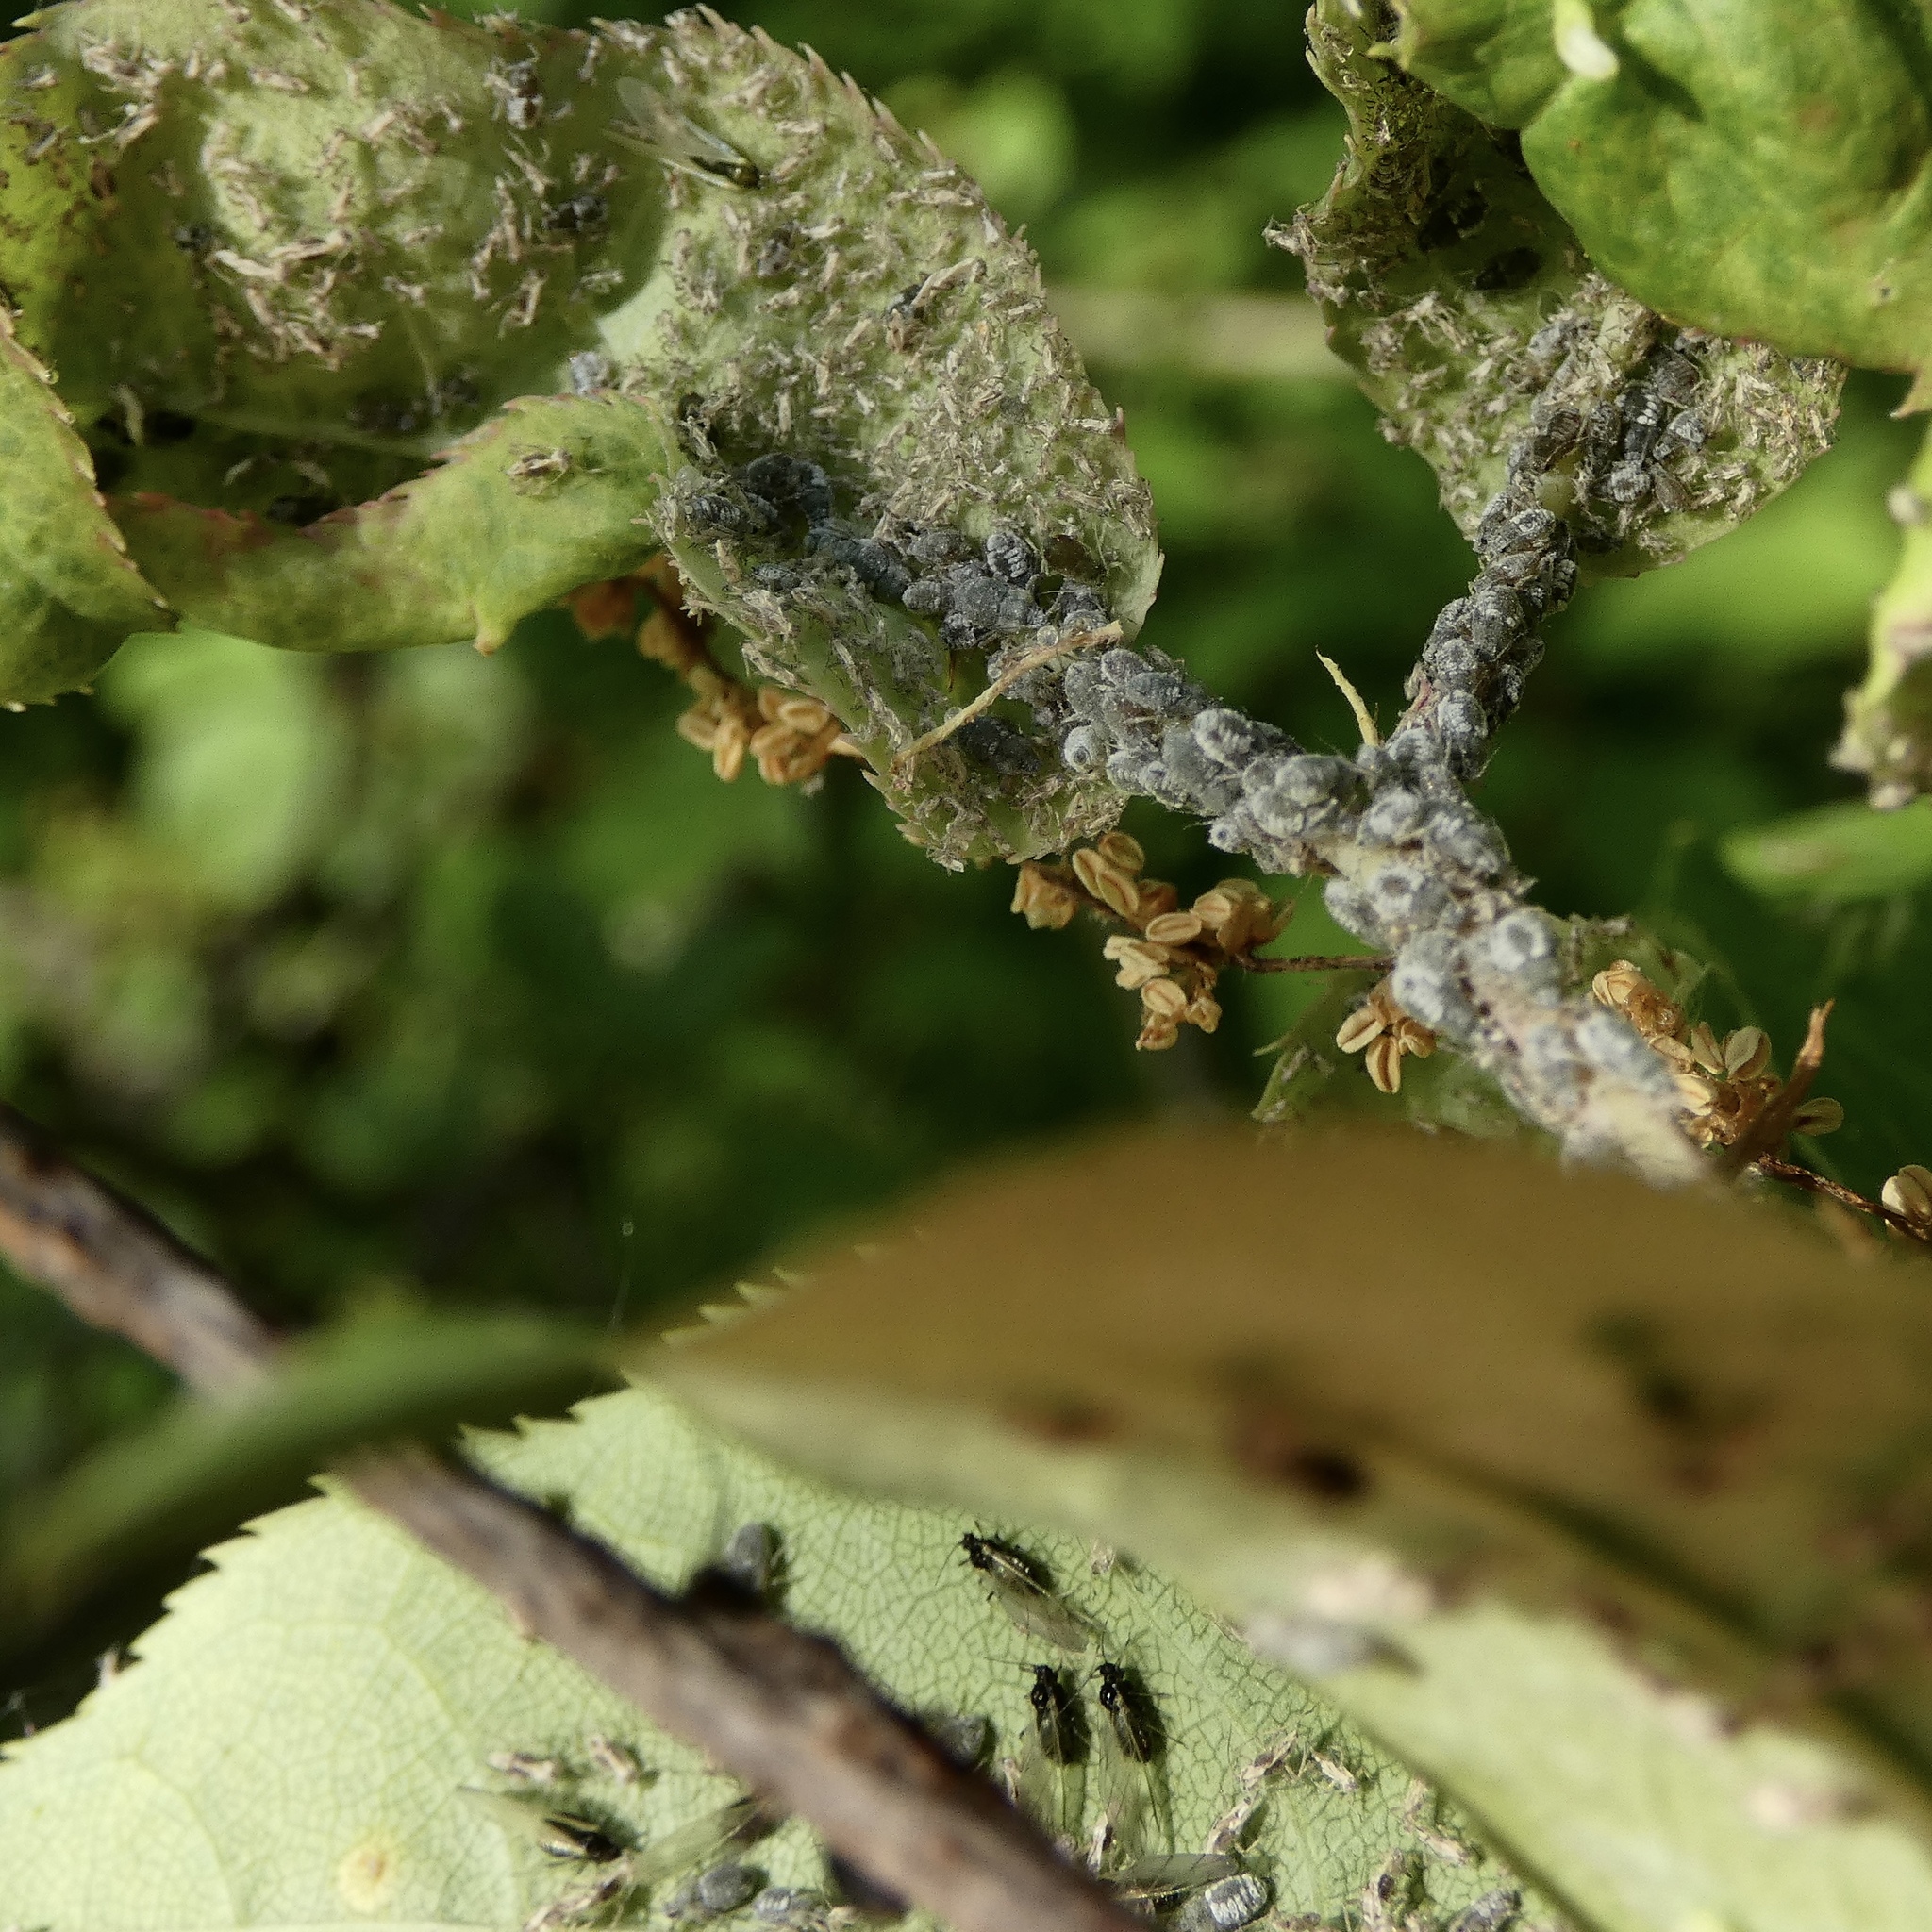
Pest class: bird_cherry_oat_aphid